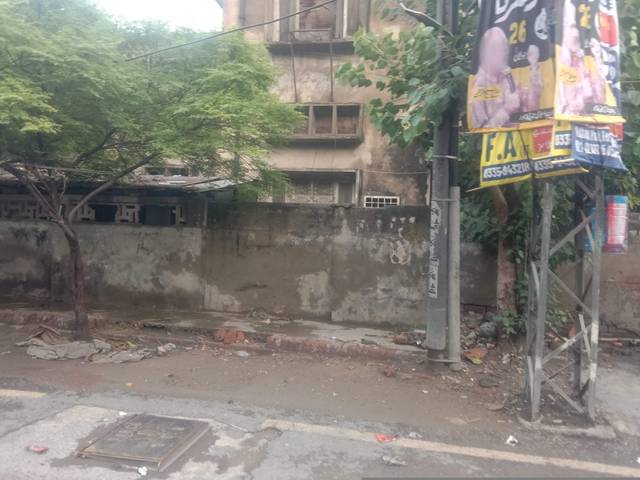
Region: Pakistan
Coordinates: 31.54, 74.317